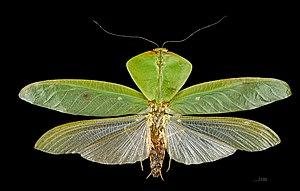
Mantodea est un ordre d'insectes qui contient 15 familles, 430 genres et plus de 2400 espèces. Les membres de cet ordre se retrouvent dans les régions tempérées et tropicales. La plupart des espèces font partie de la famille des Mantidae.
La liste des mantes de Guyane compte plus de 80 espèces réparties en 40 genres, 14 sous-familles et 6 familles appartenant à l'ordre des Mantodea qui ont été observées en Guyane.
Les Mantidés forment une famille d'insectes appartenant à l'ordre des Mantodea. Ce groupe est morphologiquement très diversifié et est largement distribué dans les régions tropicales, subtropicales et tempérées. On retrouverait plus de 2 000 espèces dans cette famille.
Les Choeradodinae sont une sous-famille d'insectes de la famille des Mantidae.